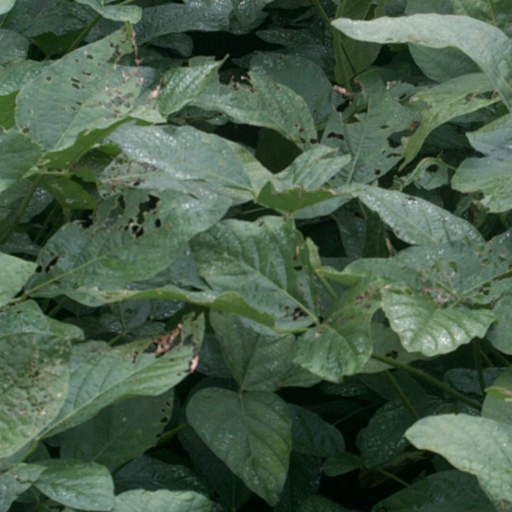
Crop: soybean